Marine food web

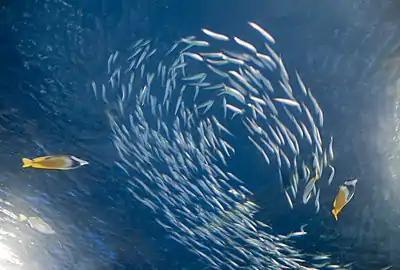
Predator fish (foxface) size up schooling forage fish

In 2010, researchers found whales carry nutrients from the depths of the ocean back to the surface using a process they called the whale pump. Whales feed at deeper levels in the ocean where krill is found, but return regularly to the surface to breathe. There whales defecate a liquid rich in nitrogen and iron. Instead of sinking, the liquid stays at the surface where phytoplankton consume it. In the Gulf of Maine, the whale pump provides more nitrogen than the rivers.